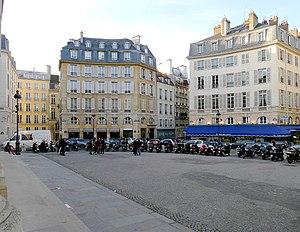
Place de l'Odéon - Paris VI This building is classé au titre des Monuments Historiques. It is indexed in the Base Mérimée, a database of architectural heritage maintained by the French Ministry of Culture,
La place de l'Odéon est une place du 6ᵉ arrondissement de Paris, en France.
Cet article recense les monuments historiques du 6ᵉ arrondissement de Paris, en France.